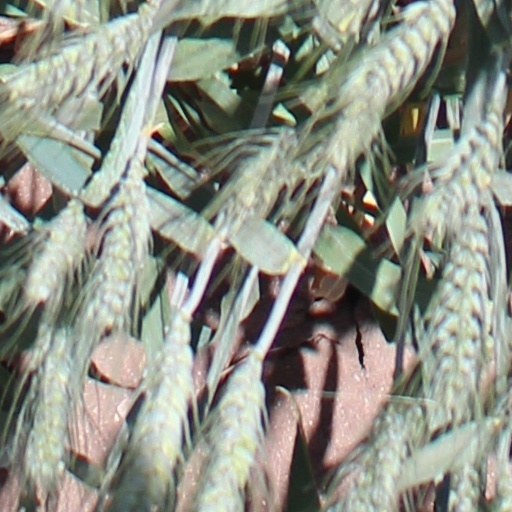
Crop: wheat